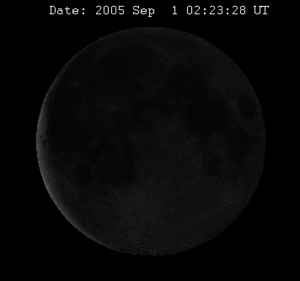
Librations de la lune. Voir une description détaillée en dessous.